Port Moody—Westwood—Port Coquitlam

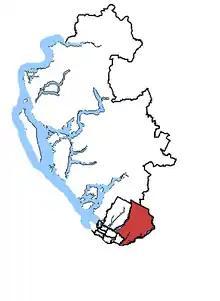
Port Moody—Westwood—Port Coquitlam in relation to other Greater Vancouver federal electoral ridings.

Port Moody—Westwood—Port Coquitlam was a federal electoral district in British Columbia, Canada, that was represented in the House of Commons of Canada from 2004 to 2015.